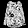
Label: Shirt